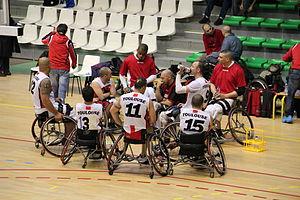
Euroleague
Le Toulouse Iron Club, anciennement Toulouse Invalides Club, est un club de handibasket de Toulouse, fondé le 26 mai 1977. Le club a inscrit deux équipes au championnat de France, l'équipe 1 en Nationale A et l'équipe 2 en Nationale 2. Il y accueille depuis plusieurs années un tour qualificatif de première division de la Coupe d'Europe handibasket.